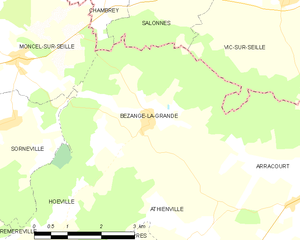
Bezange-la-Grande est une commune française située dans le département de Meurthe-et-Moselle en région Grand Est.